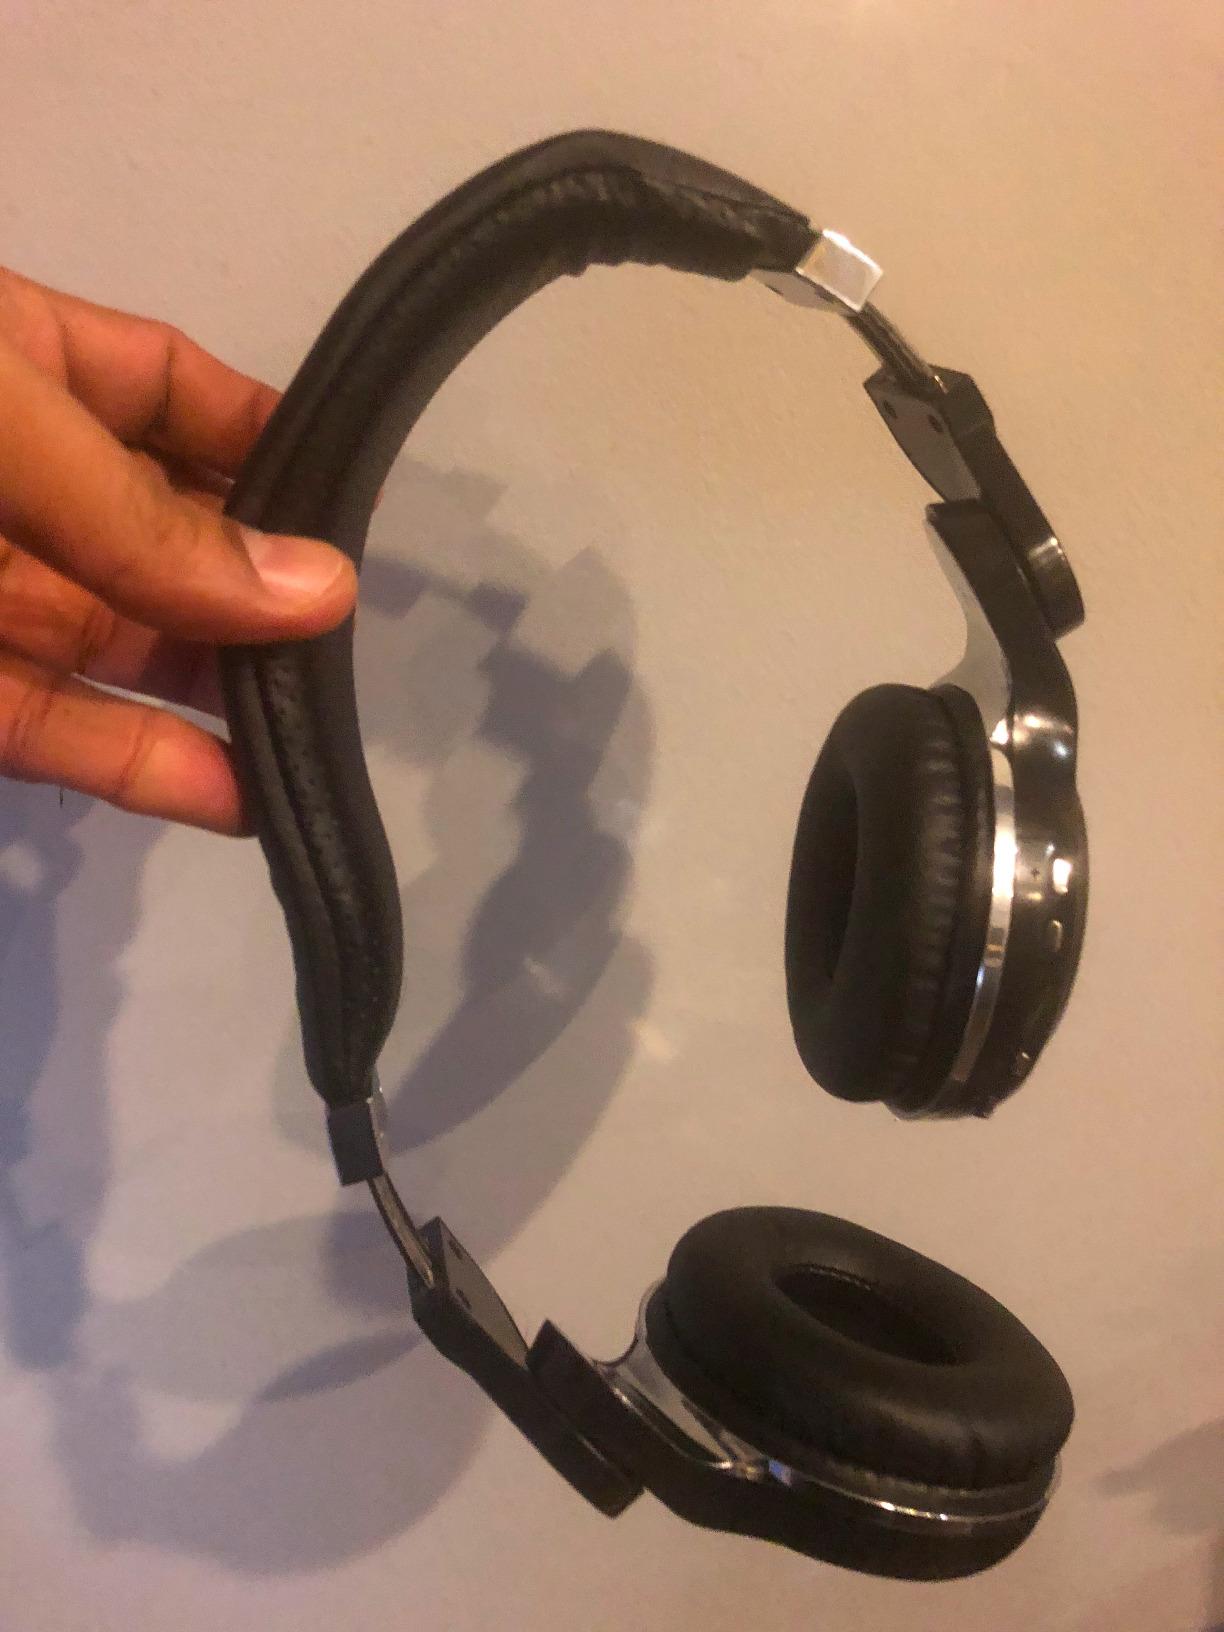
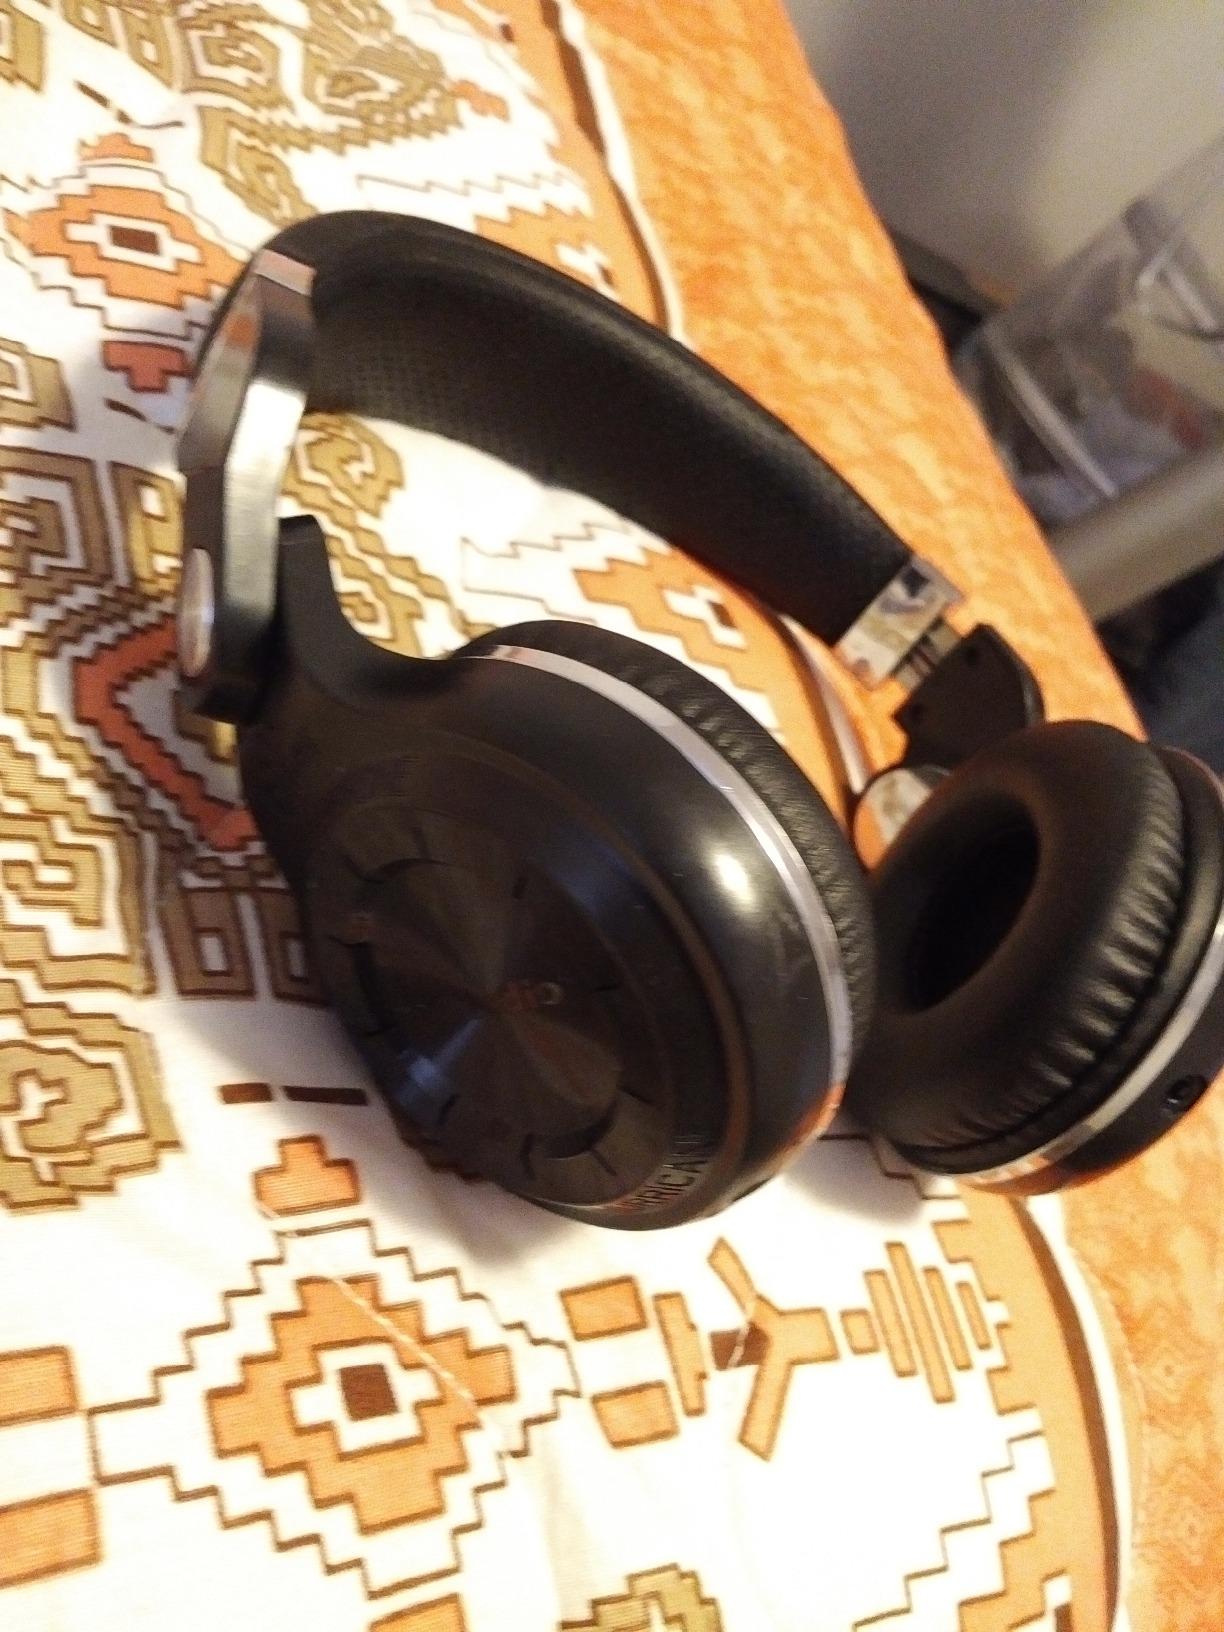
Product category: headphones
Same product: no